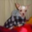
Label: dog